99 and 44/100% Dead

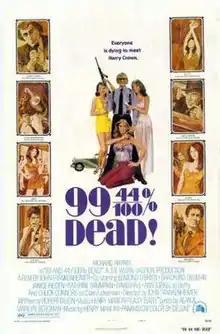
Theatrical release poster

99 and 44/100% Dead!, released in the UK as Call Harry Crown, is a 1974 American action comedy film directed by John Frankenheimer and starring Richard Harris. The title is a play on an advertising slogan for Ivory soap.